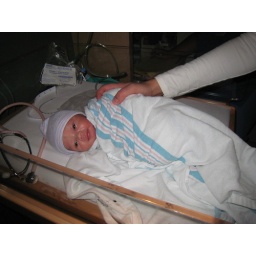
Baby Scott models the newest style in newborn attire, including the unisex blue and pink striped blanket and knit cap.